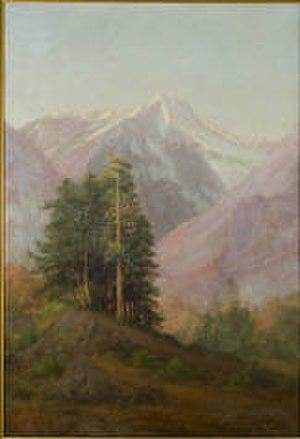
Abby Williams Hill, née en 1861 à Grinnell, Iowa, et morte en 1943 à Laguna Beach en Californie, est une peintre américaine sur motif, connue pour ses paysages de l'est des États-Unis. Elle défend les causes des droits de l'enfant et le droit à l'éducation des Afro-Américains, en particulier au congrès des mères, et plus généralement les droits des migrants récemment installés et celui des nécessiteux.